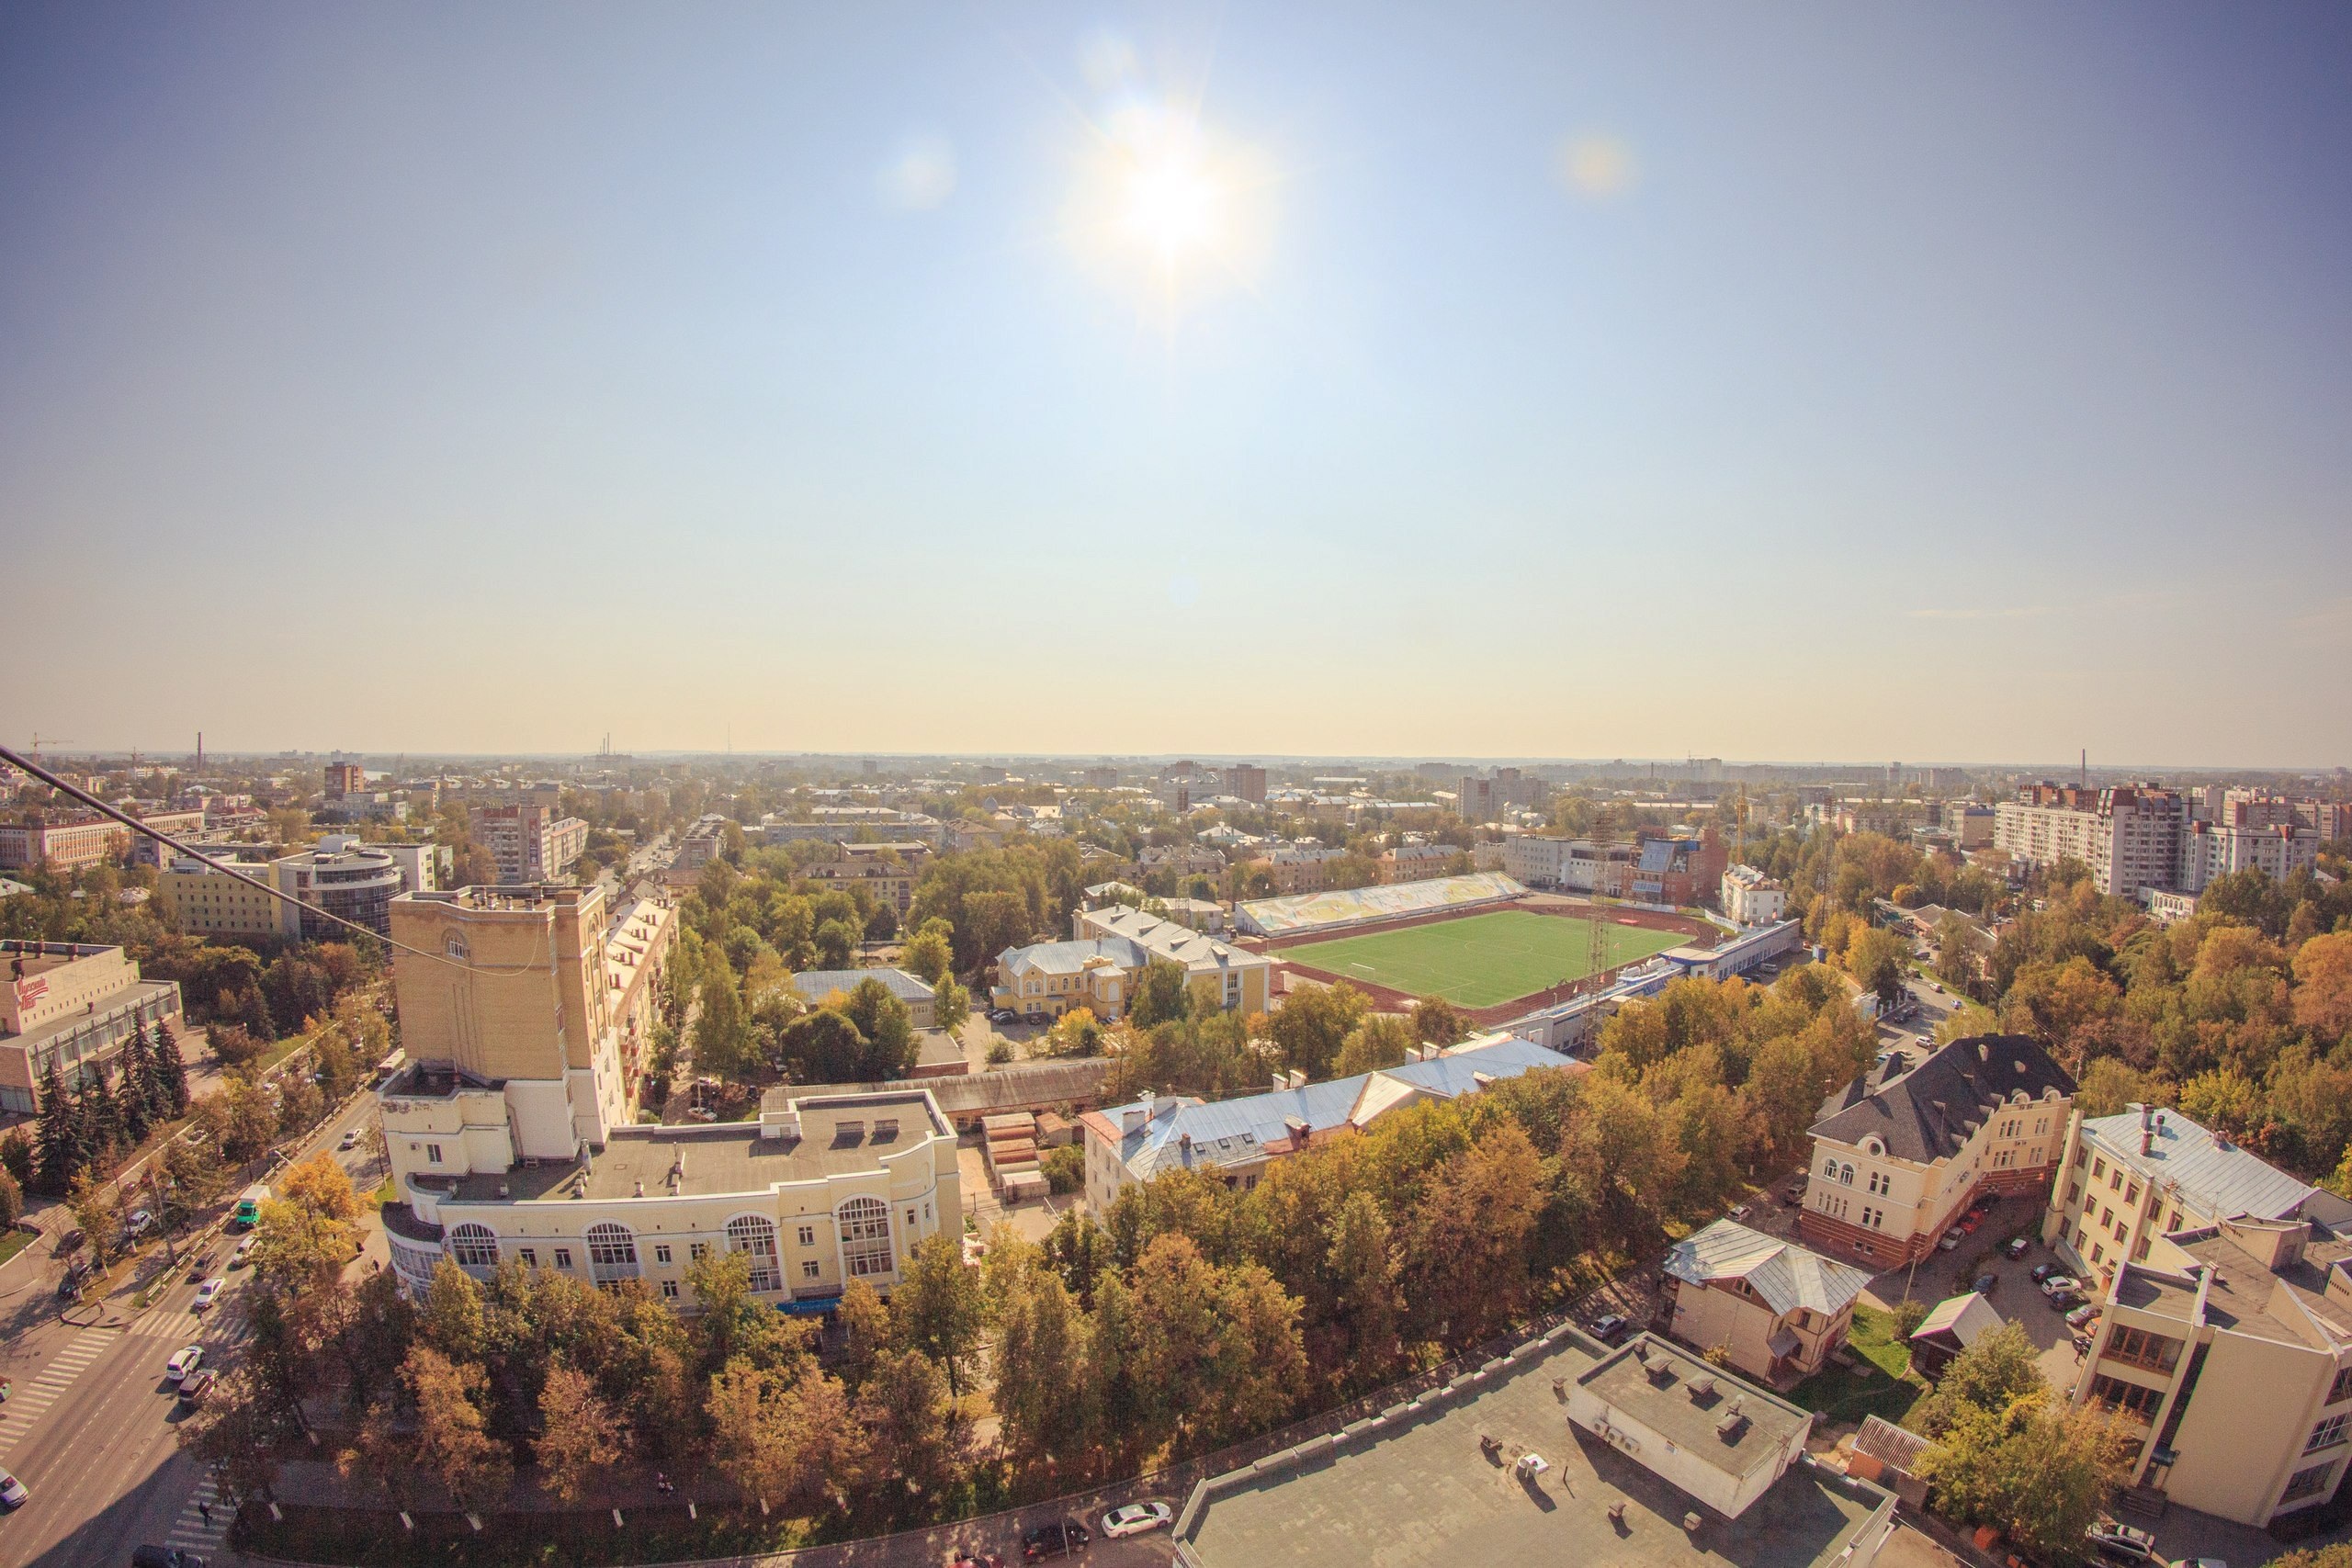
skyline, photography, town, city, cityscape, panorama, suburb, stadium, dynamo, russia, neighbourhood, bird's eye view, aerial photography, residential area, vologda, human settlement